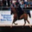
Label: horse